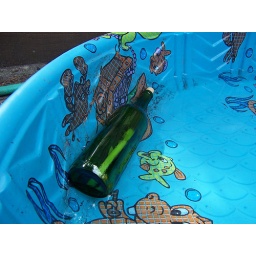
When we got home from our trip our friends had left us a message in a bottle